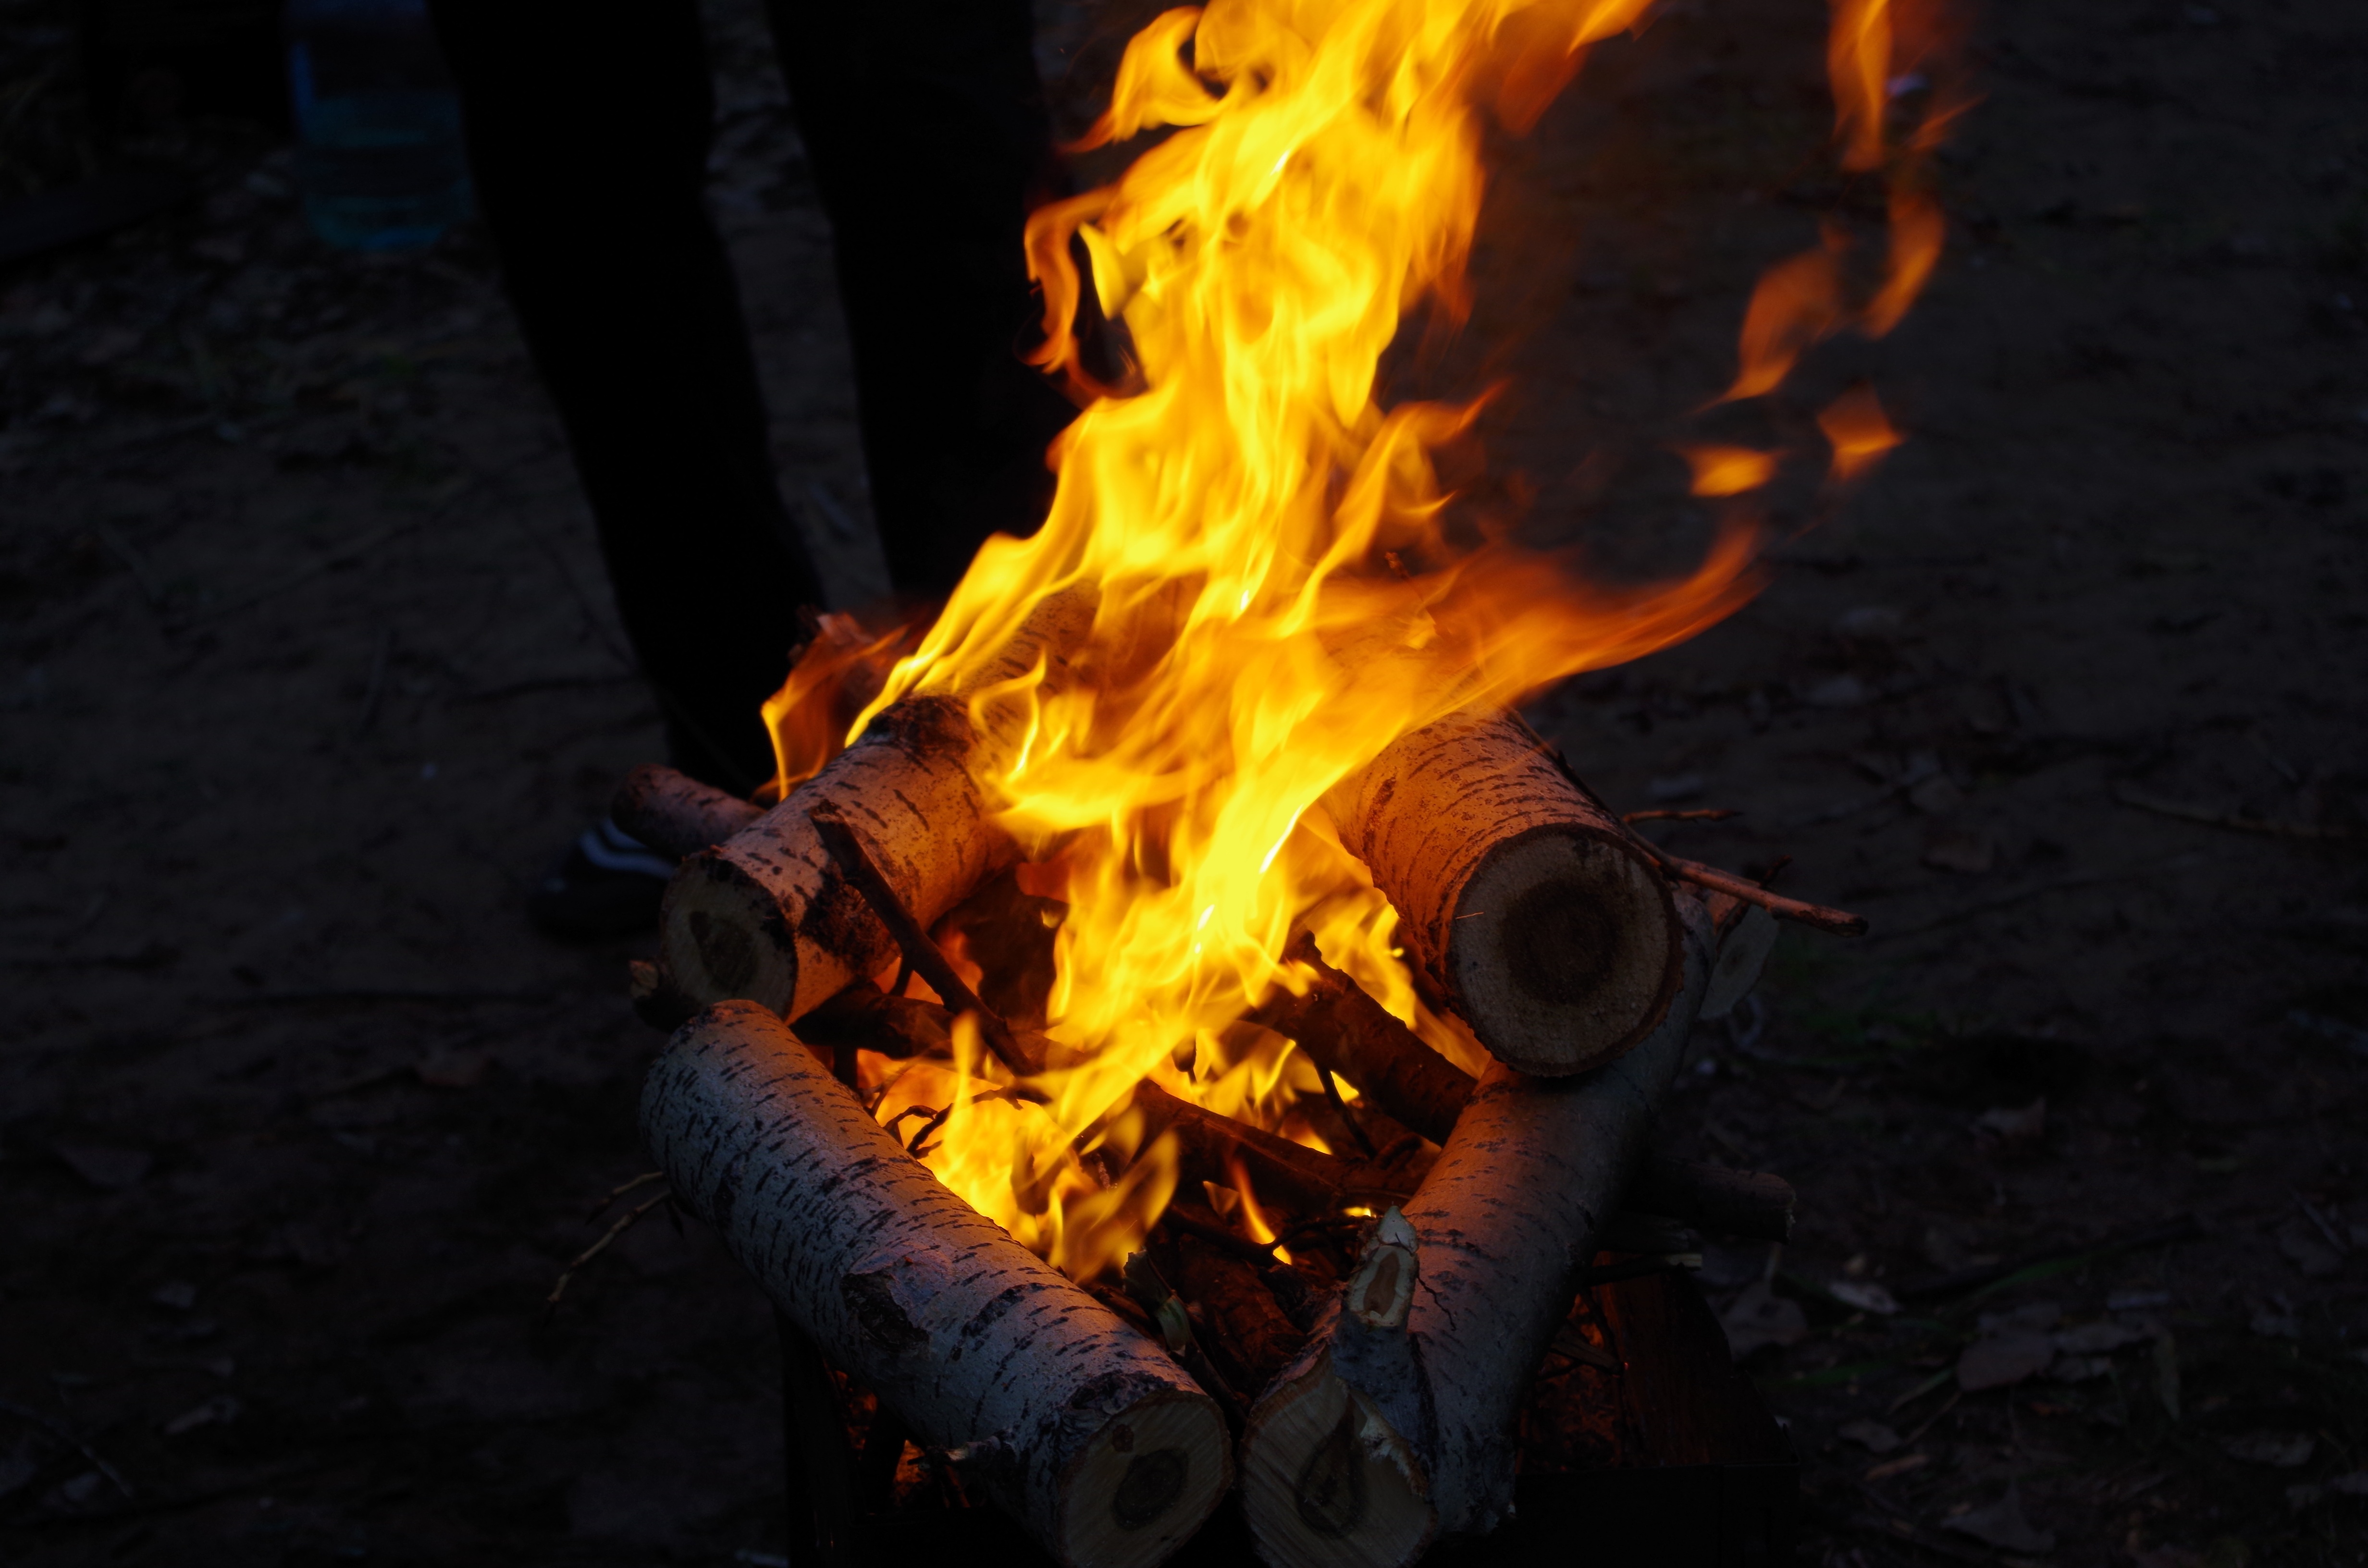
night, flame, fire, campfire, bonfire, koster, coals, geological phenomenon